Bergamot essential oil

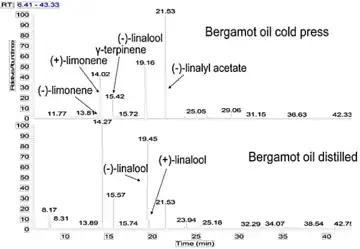
Comparison of bergamot oil obtained from the same raw plant material either by cold pressing or by hydrodistillation ("Peratoner") using GC-MS analysis with enantiomeric column

Bergamot essential oil has been used in cosmetics, aromatherapy, and as a flavoring in food and beverages. Its citrus scent makes it a natural flavoring and deodorizing agent. The volatile oils of the bergamot orange are described as flavoring agents in the USP Food Chemicals Codex and are generally recognized as safe for human consumption by the Food and Drug Administration. For example, Earl Grey tea is a type of black tea that may contain bergamot essential oil as a flavoring agent.